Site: brandenburg
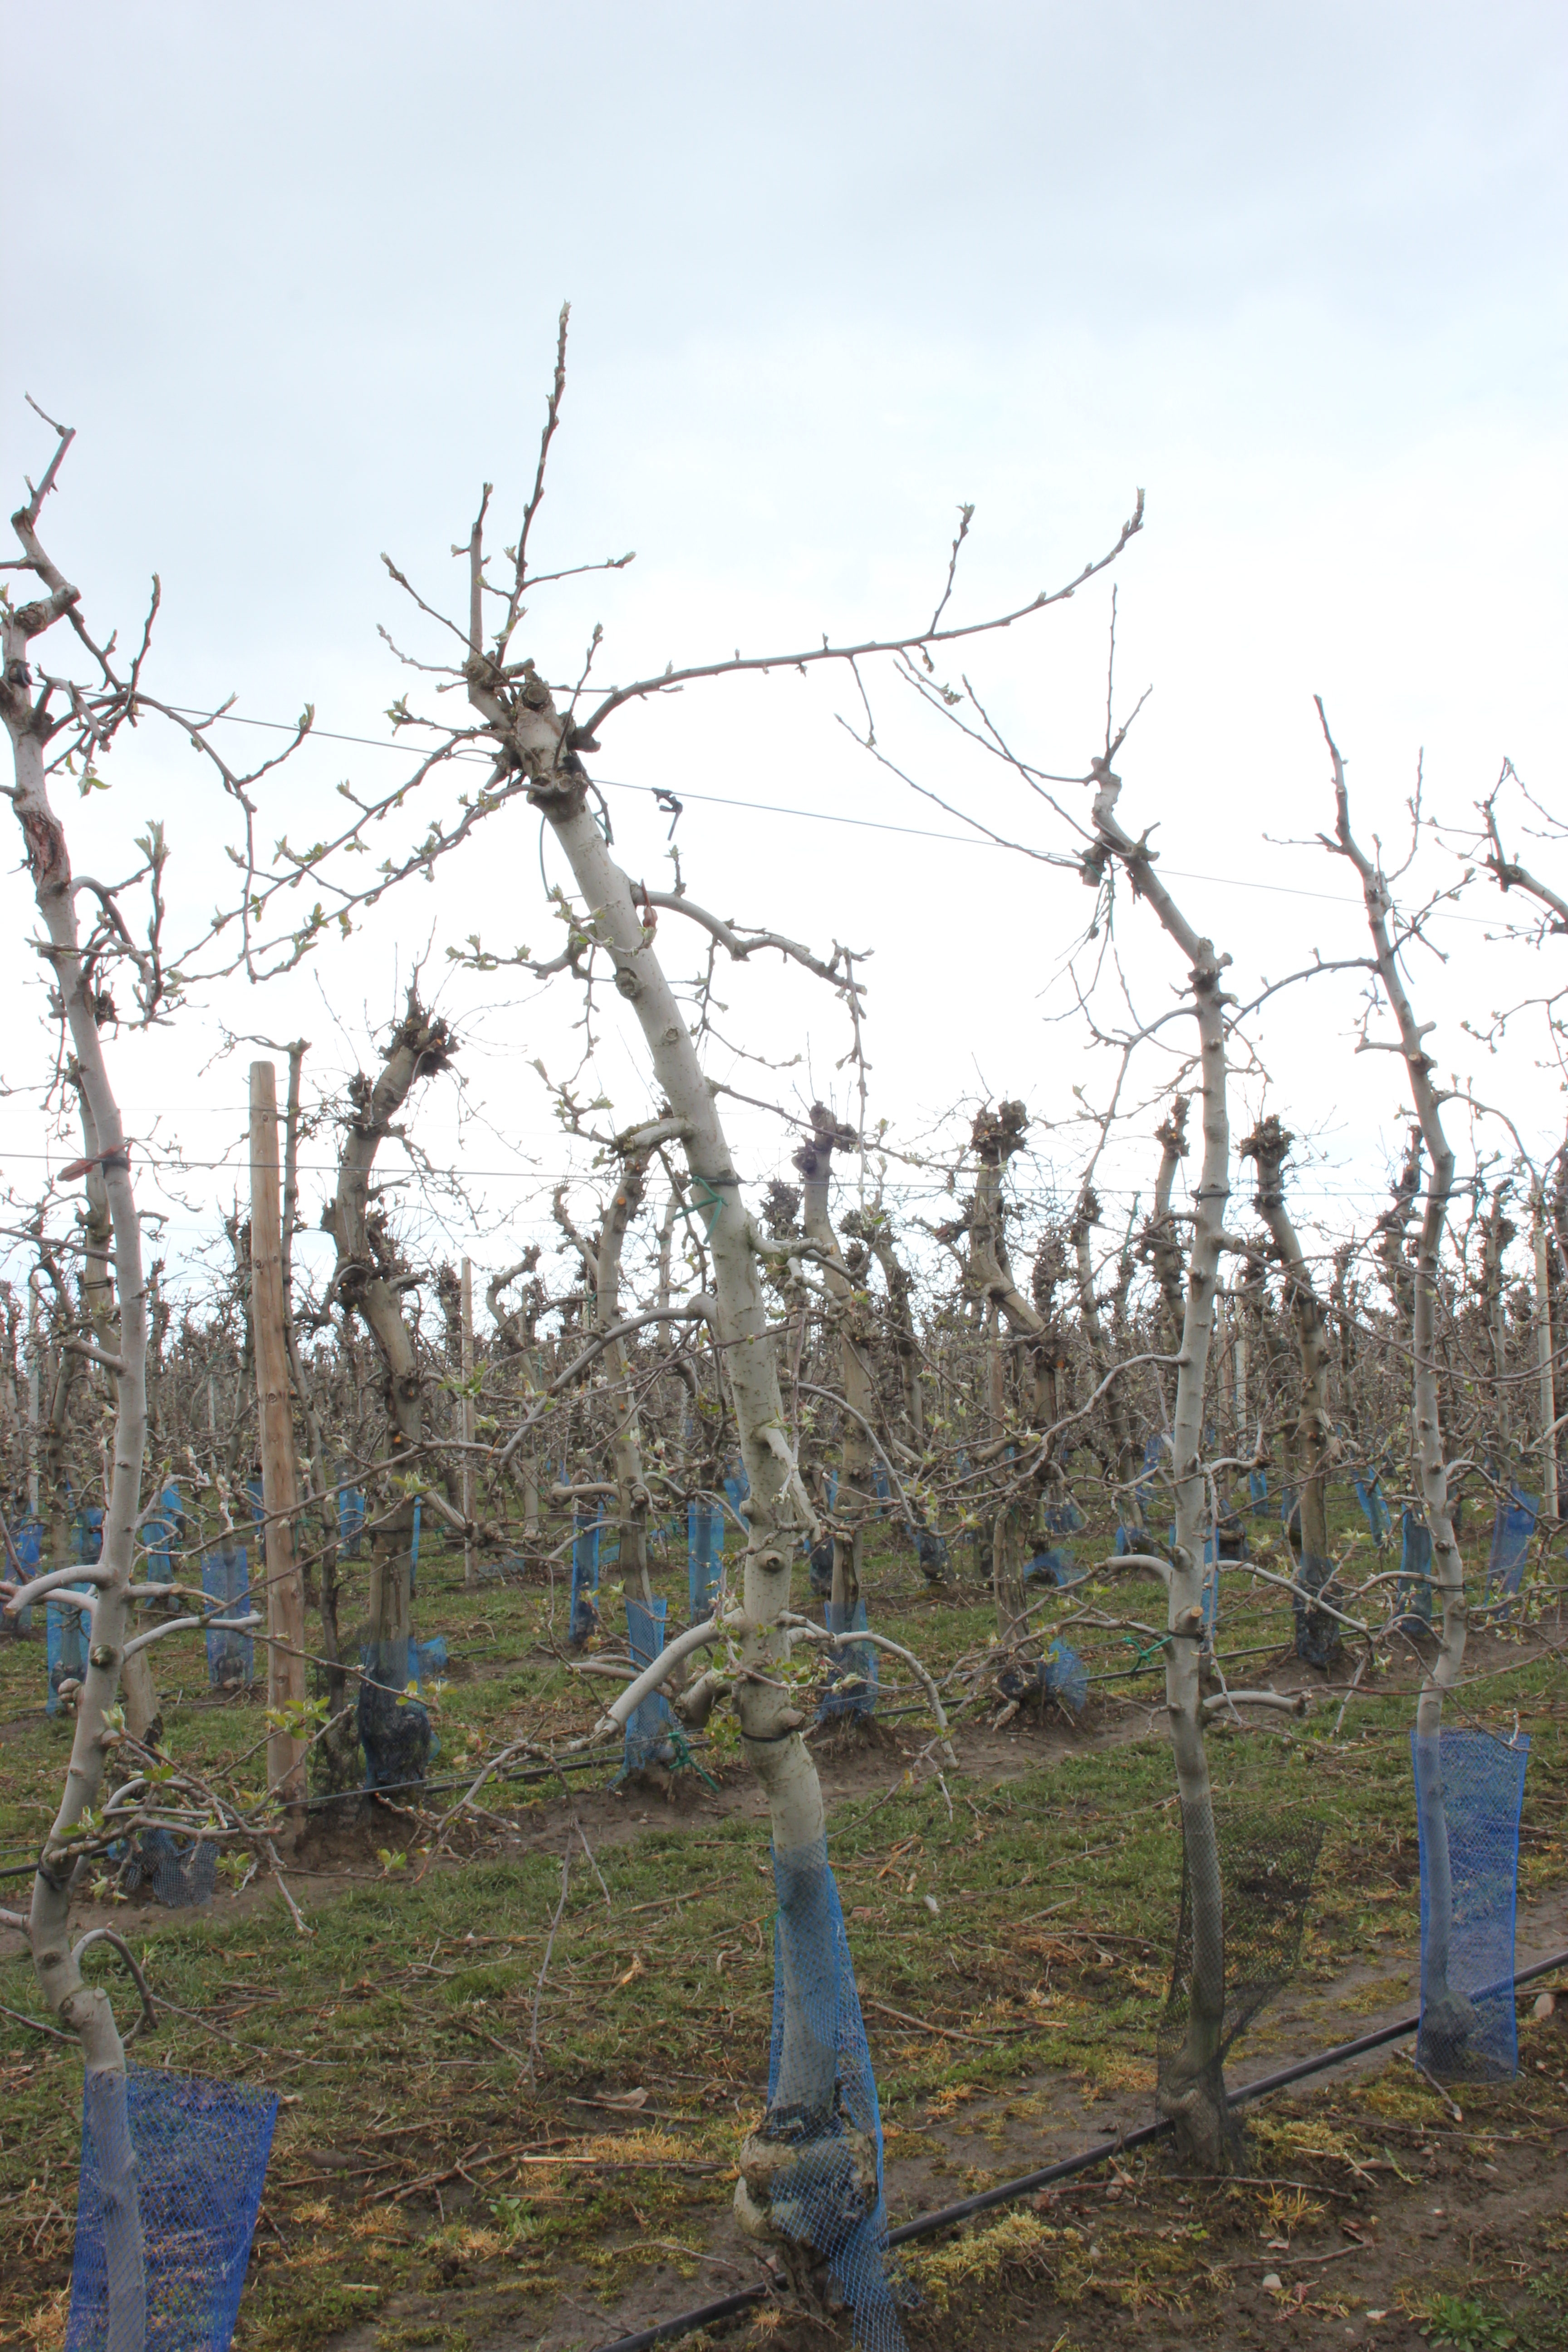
Growth stage (BBCH 55): Inflorescence emergence